Hendaye

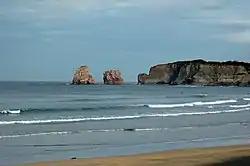
Les Jumeaux

The town square, where there is a weekly open-air market on Wednesdays, is the location of the famous seventeenth century "Great Cross of Hendaye", a stone cross carved with alchemical symbols that occultists find to contain encrypted information on a future global catastrophe. The church of Saint-Vincent was built in 1598, and largely reconstructed over the centuries following fires and bombardments. Its most recent transformation was finished in 1968. The 13th-century crucifix is the principal treasure.